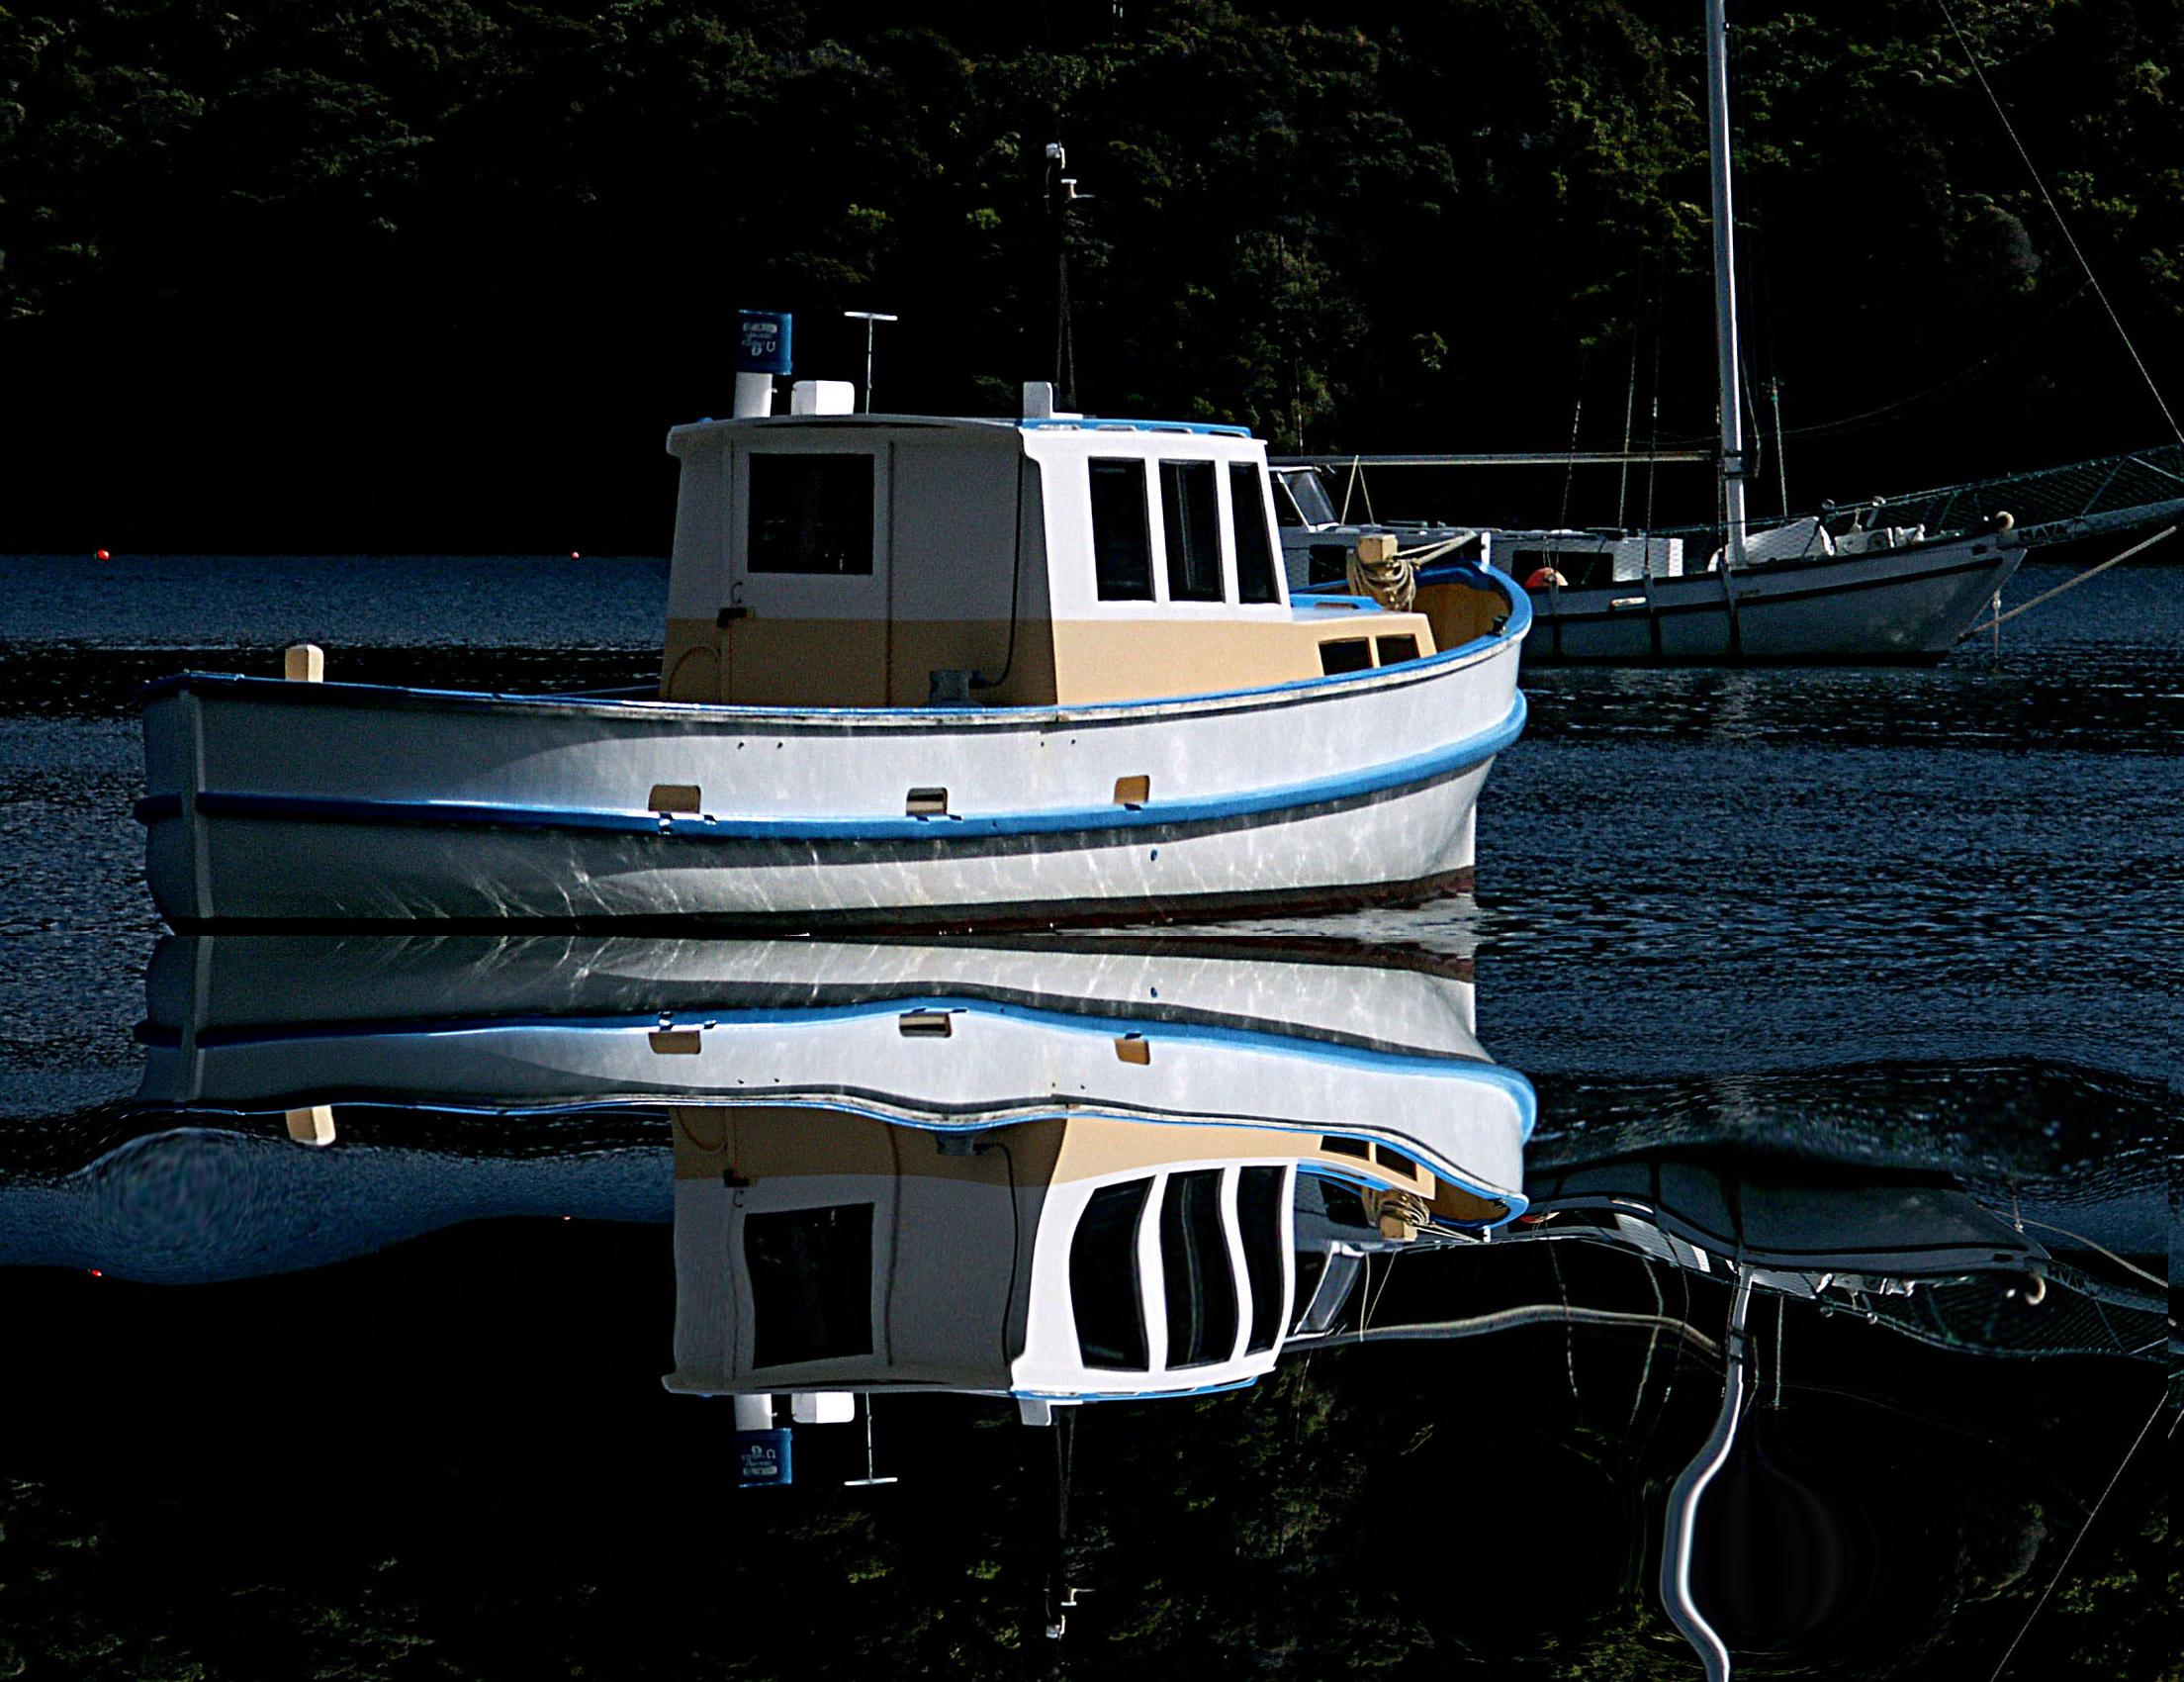
sea, dock, boat, ship, vehicle, sailing, yacht, boats, ships, ropes, watercraft, bows, bouys, hulls, clets, passenger ship, luxury yacht